SA Ambulance Service

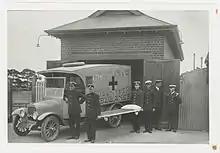
Hindmarsh Volunteer Ambulance 1923

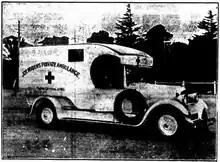
Joe Myren's Private Ambulance 1927

In a ceremony at the St. John Ambulance Brigade annual review on Sunday 21 September 1952 metropolitan ambulance services in Adelaide (and later the country services) were formally merged to run by the "St. John Council for South Australia Inc." which was part of St John Ambulance until 1993. Joe Myren's Private Ambulance was not merged immediately and continued to run independently until 1955 when the business and vehicle were sold to St. John for £500.